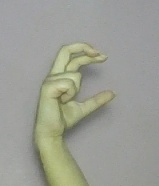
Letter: thal